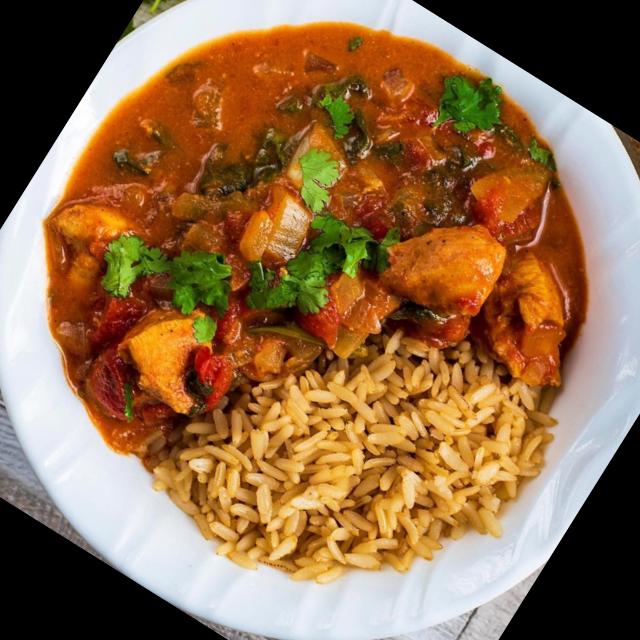
Dish: white_rice